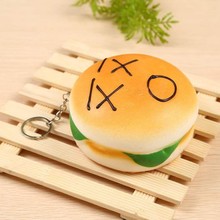
Label: trash